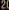
Number: 2